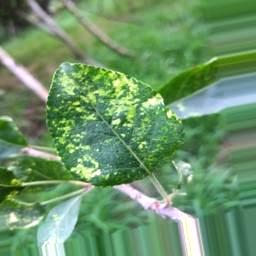
Label: Apple_Mosaic